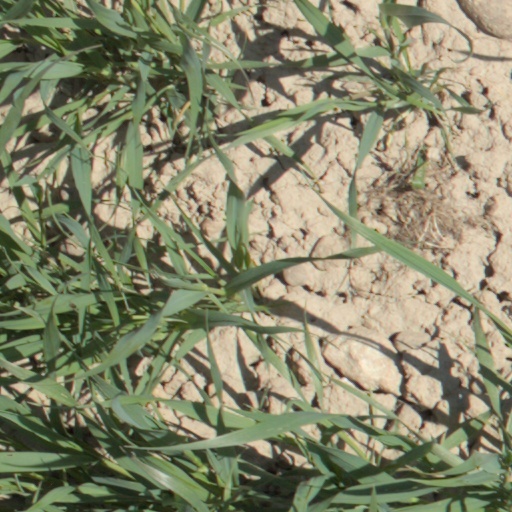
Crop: wheat